Confederate government of West Virginia

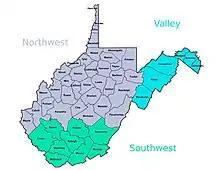
West Virginia regions 1863

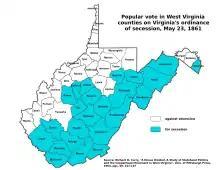
Counties in blue supported secession from the United States in the May 23, 1861 public vote

When the Richmond convention voted on April 17, 1861, to secede from the United States most of the delegates from the counties which became West Virginia voted against it; 32 against, 13 in favor, and 4 absent or abstained. The convention adjourned on May 1, to reconvene in June. With the movement of Union troops into West Virginia on May 26 the conditional Unionists threw their support to Virginia. Many delegates who had voted against the ordinance returned to the convention in June and signed it. Of the 49 delegates 29, representing 36 counties, signed the ordinance. Benjamin Wilson, a delegate from Harrison County, was arrested at his home in Clarksburg in June and could not return, though he had previously signed the ordinance in April. Some delegates, such as George Berlin of Upshur County, became refugees and settled in the Shenandoah Valley and other areas of Virginia beyond Union lines. Burwell Spurlock of Wayne County was one of the last to sign the ordinance in November. A number of delegates entered Confederate service; Samuel Woods, John Echols, Franklin P. Turner, Napoleon B. French, Johnson Orrick, Alpheus F. Haymond, Currence B. Conrad, and Benjamin W. Byrne, among others.